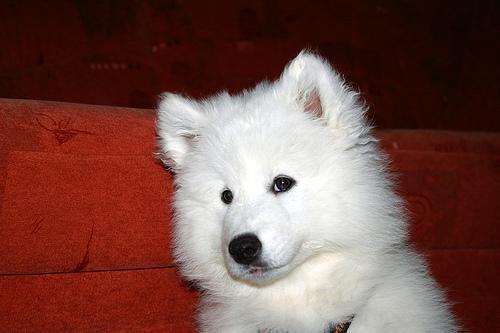
samoyed